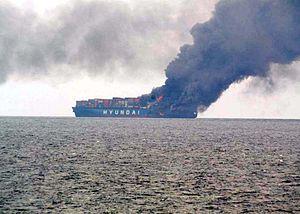
Le MV Fortune est un porte-conteneurs naviguant sous pavillon panaméen et appartenant à la compagnie Kosmo SVCS Inc., initialement appartenant à Hyundai Merchant Marine. Il a été gravement endommagé par un incendie accidentel le 21 mars 2006.